The Korean Council for the Women Drafted for Military Sexual Slavery by Japan

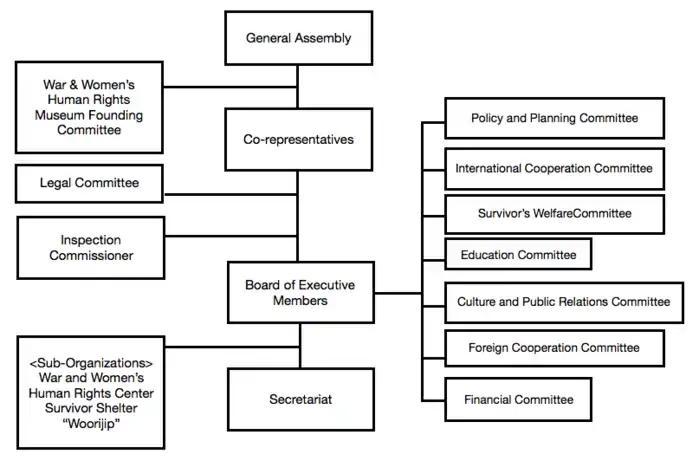

The Korean Council is mostly funded by private donations. According to the council, this illustrates "the financial and sociopolitical difficulties of a social minority involved in contesting patriarchal states with feminist visions for a more just society."